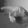
ASL letter: P